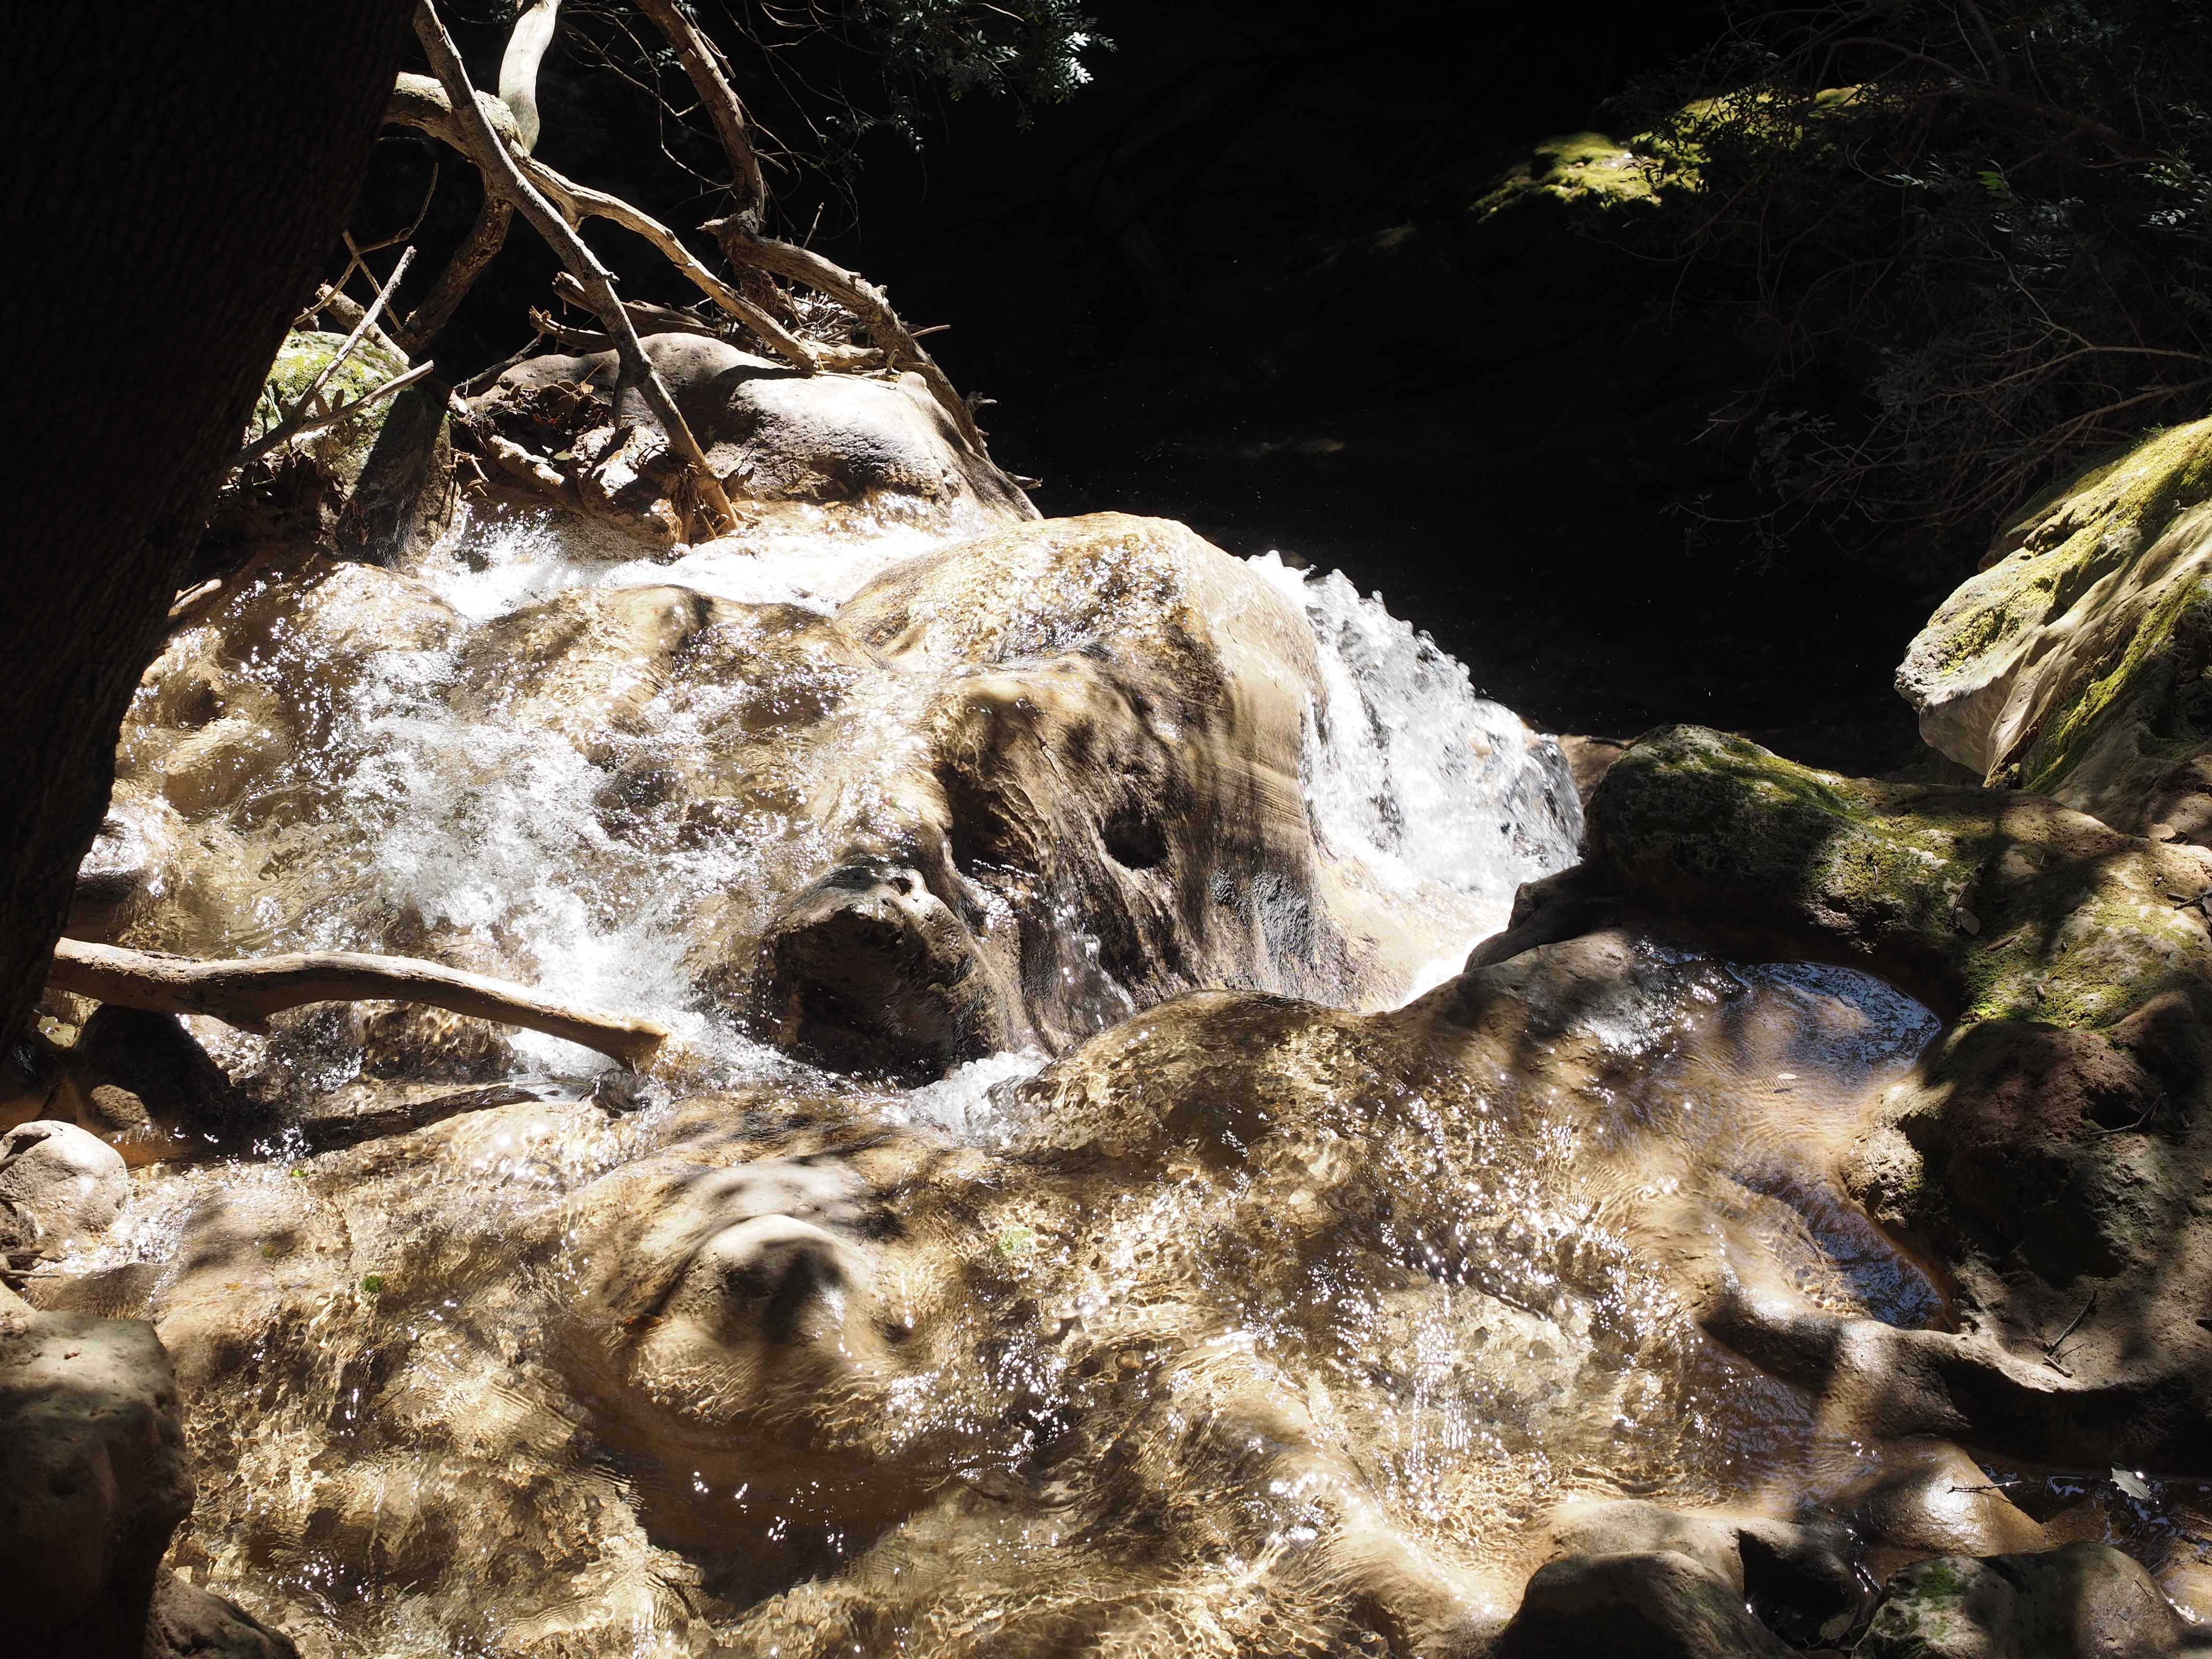
water, nature, rock, waterfall, wildlife, stream, gorge, mallorca, bach, water feature, orient, valley of orient, torrente de coanegra, salt des freu, coanegra valley, coanegra